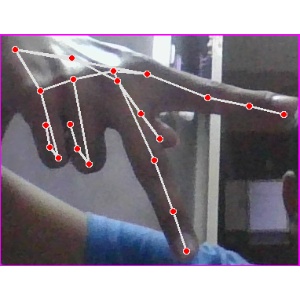
अक्षर: प